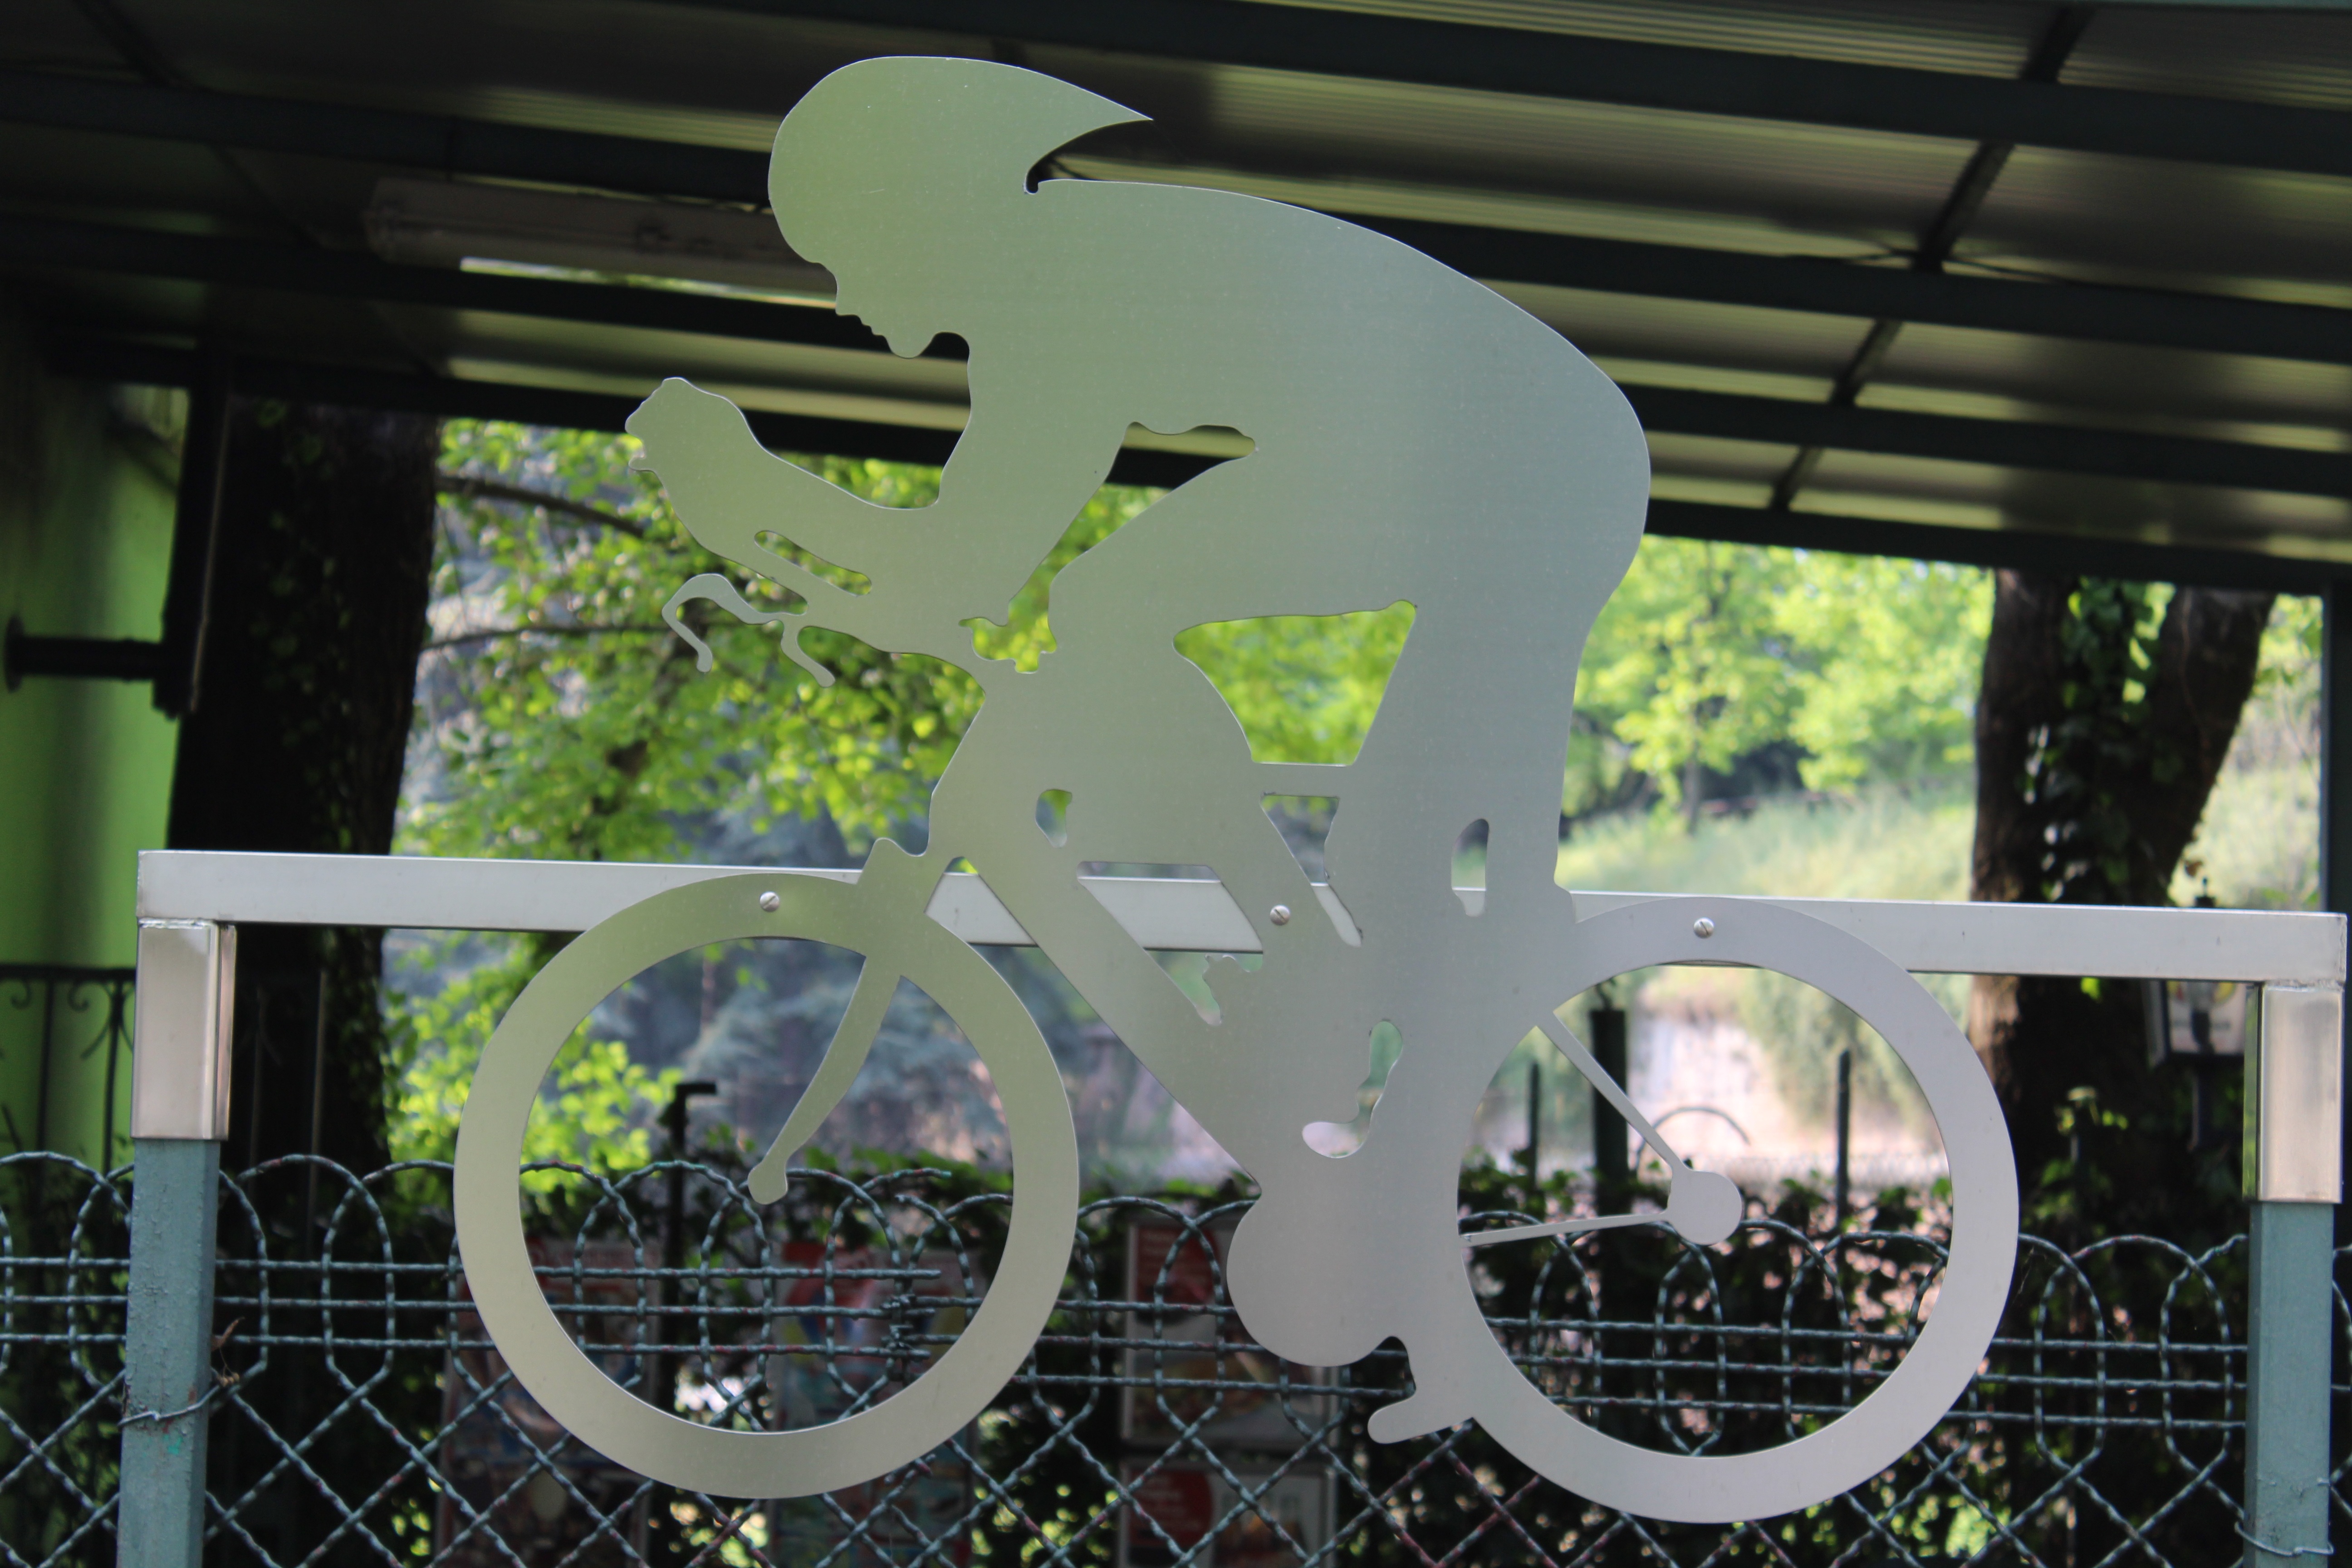
sport, wheel, bicycle, cyclist, green, vehicle, cycling, race, art, sports